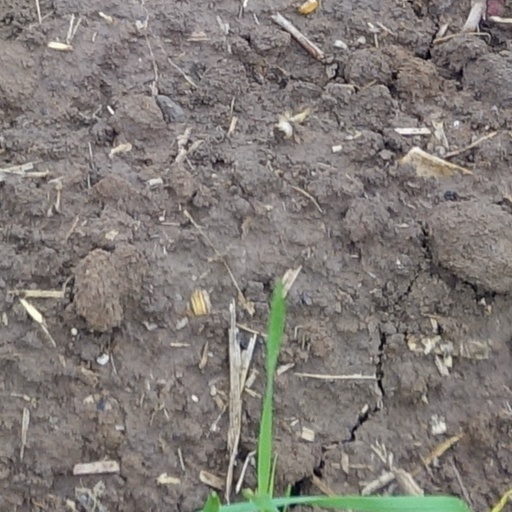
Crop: wheat